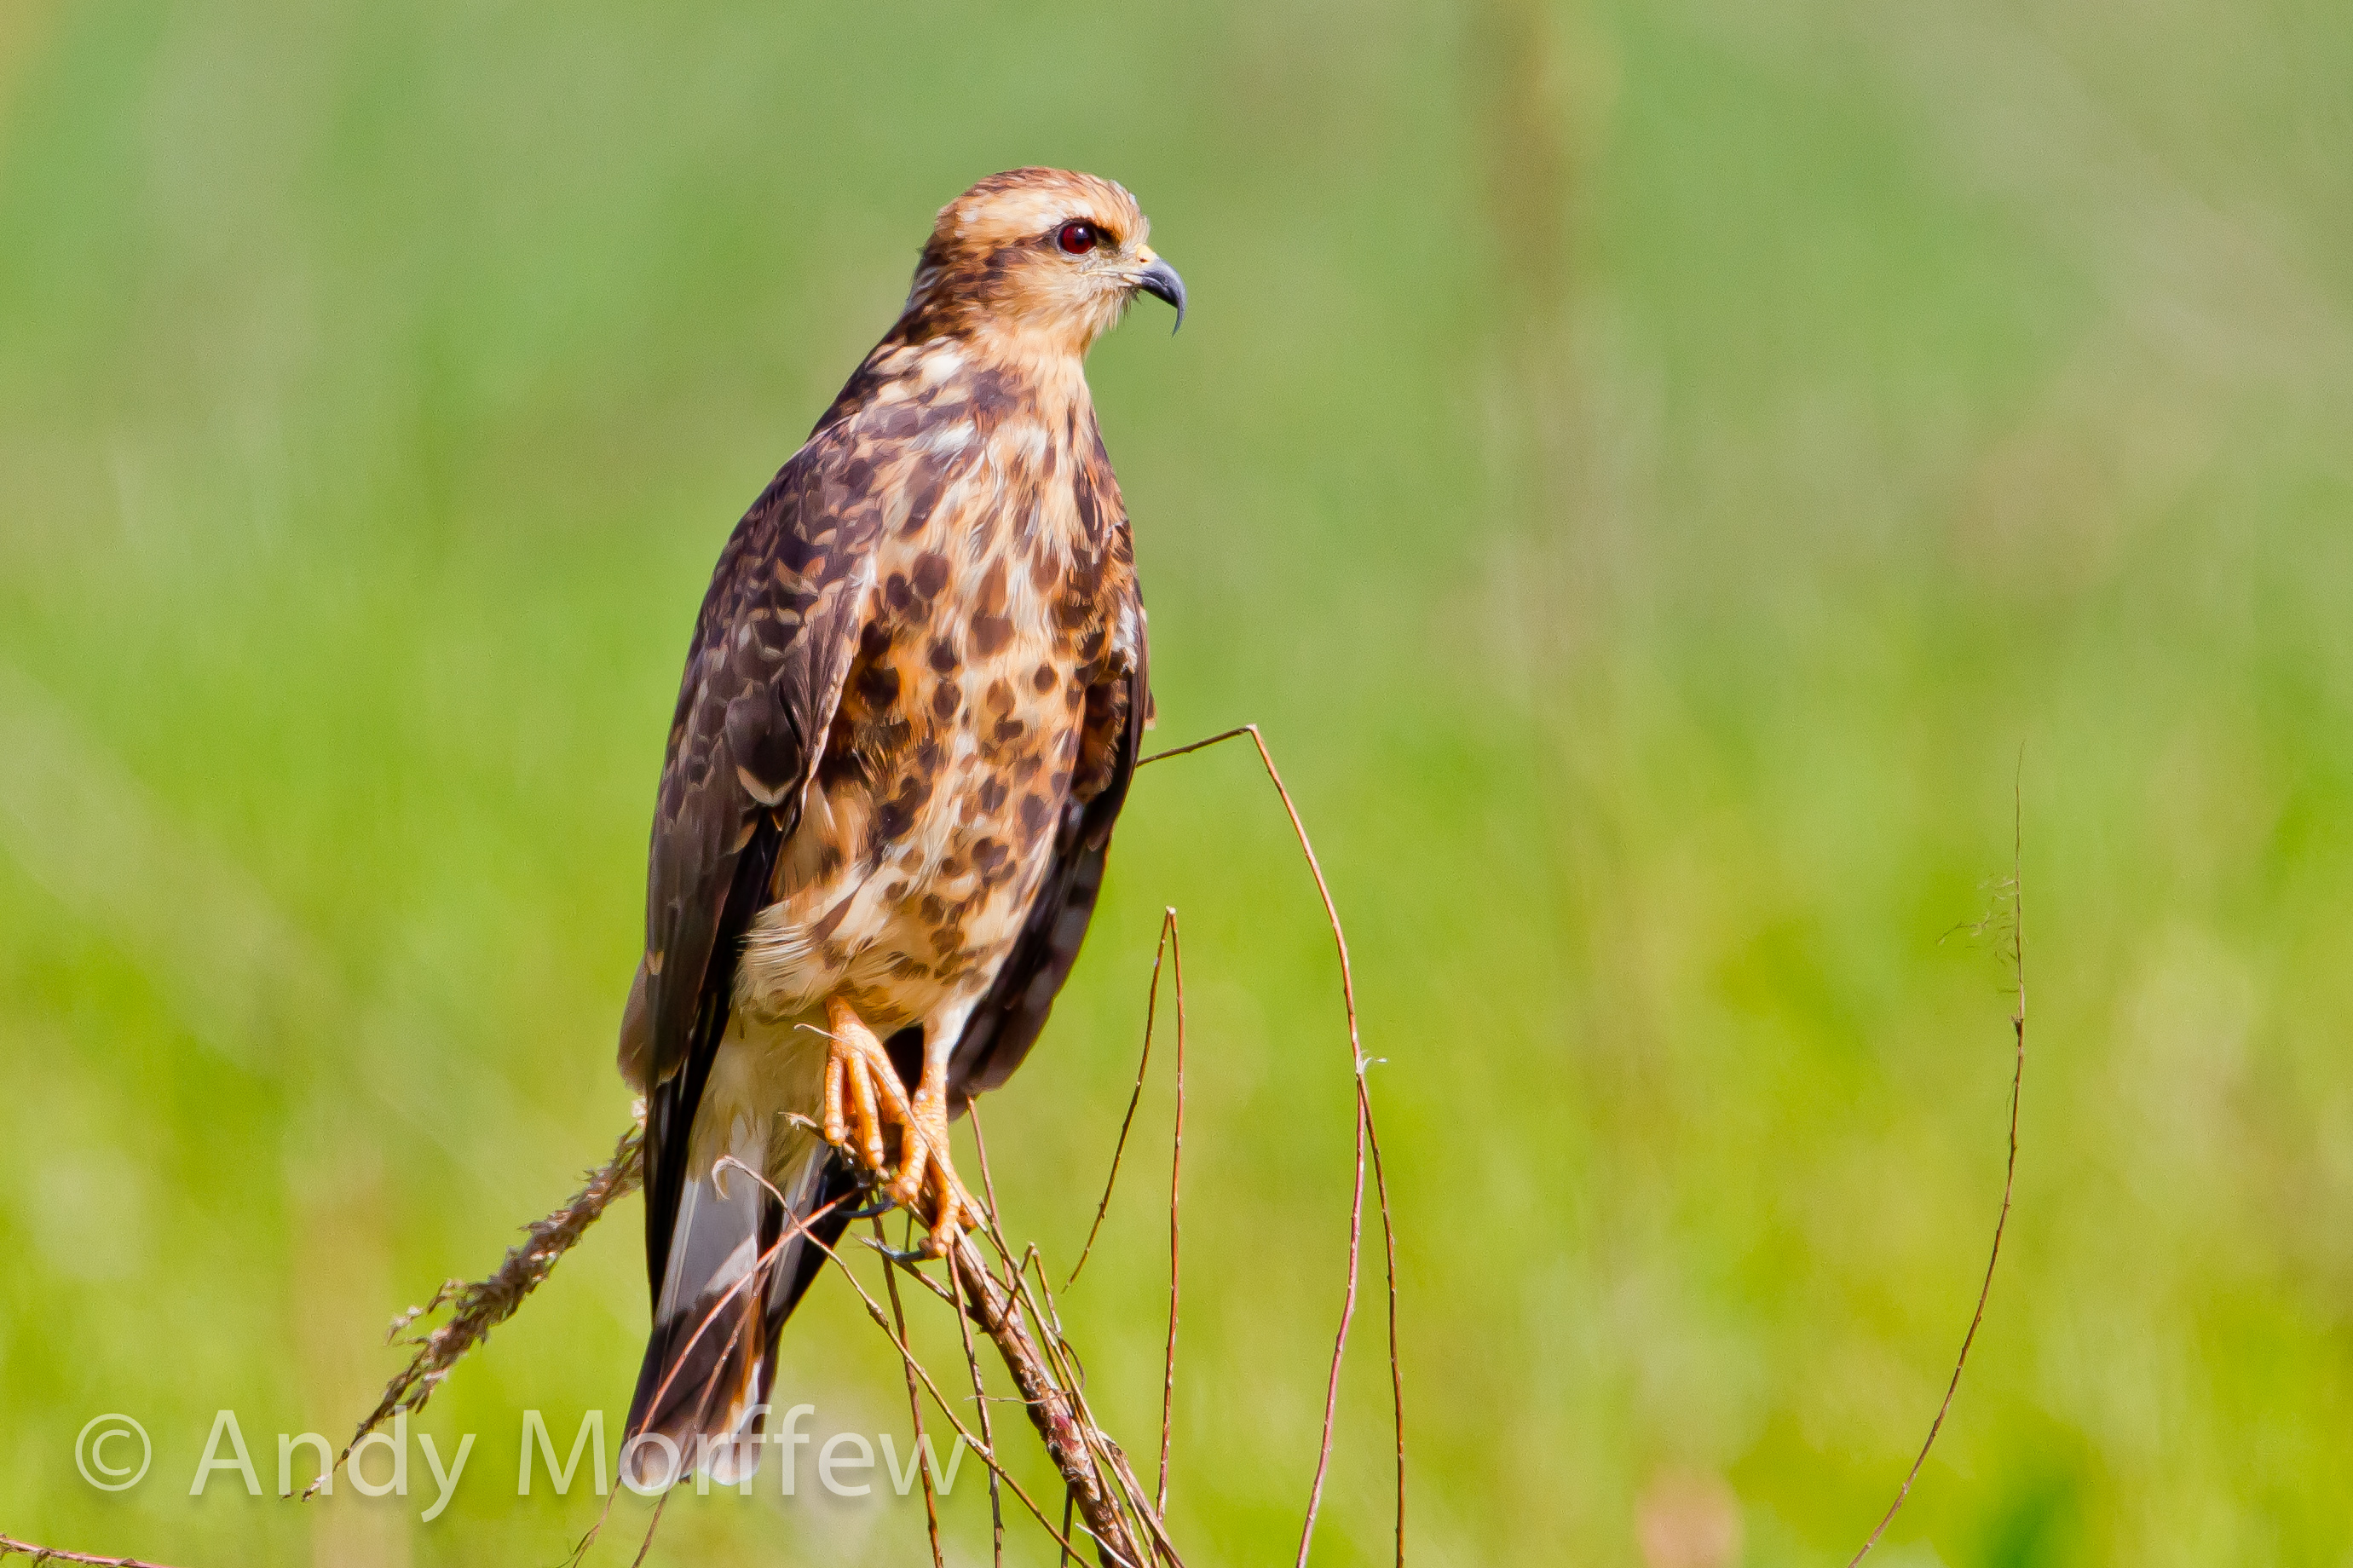
bird, prairie, wildlife, beak, hawk, robin, fauna, close up, vertebrate, florida, shorebird, andymorffew, morffew, snailkite, devilsgardenbirdpark, old world flycatcher, perching bird